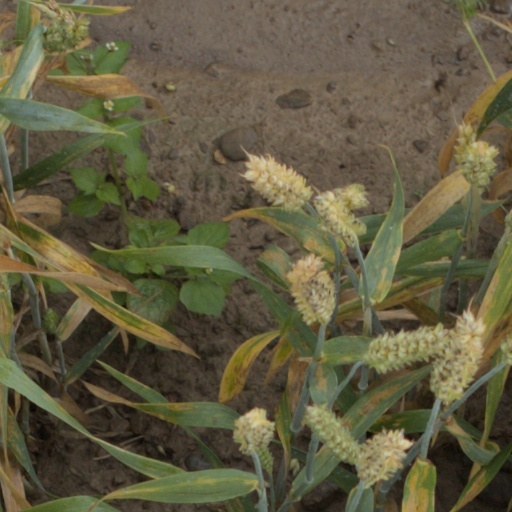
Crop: wheat